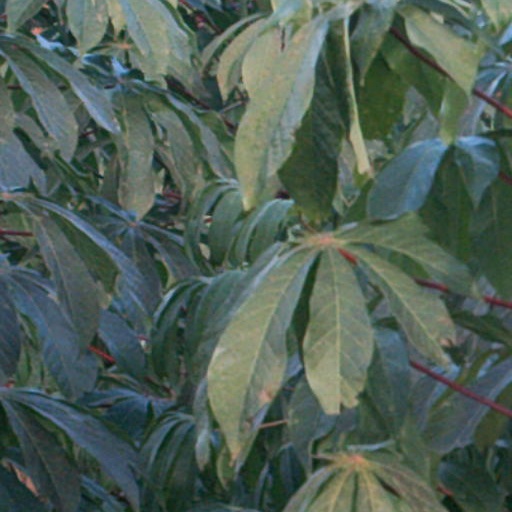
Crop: cassava